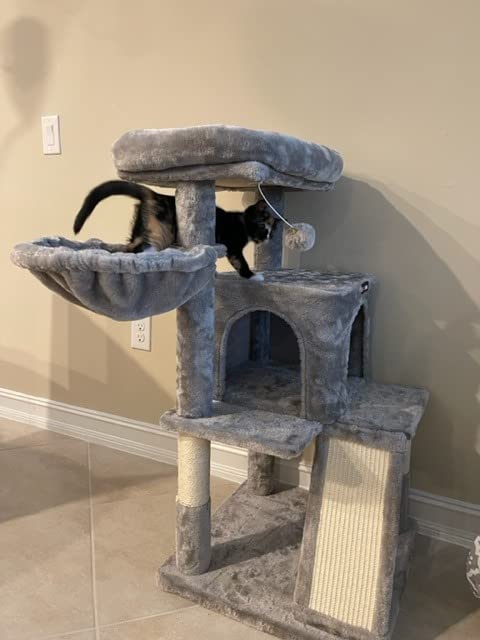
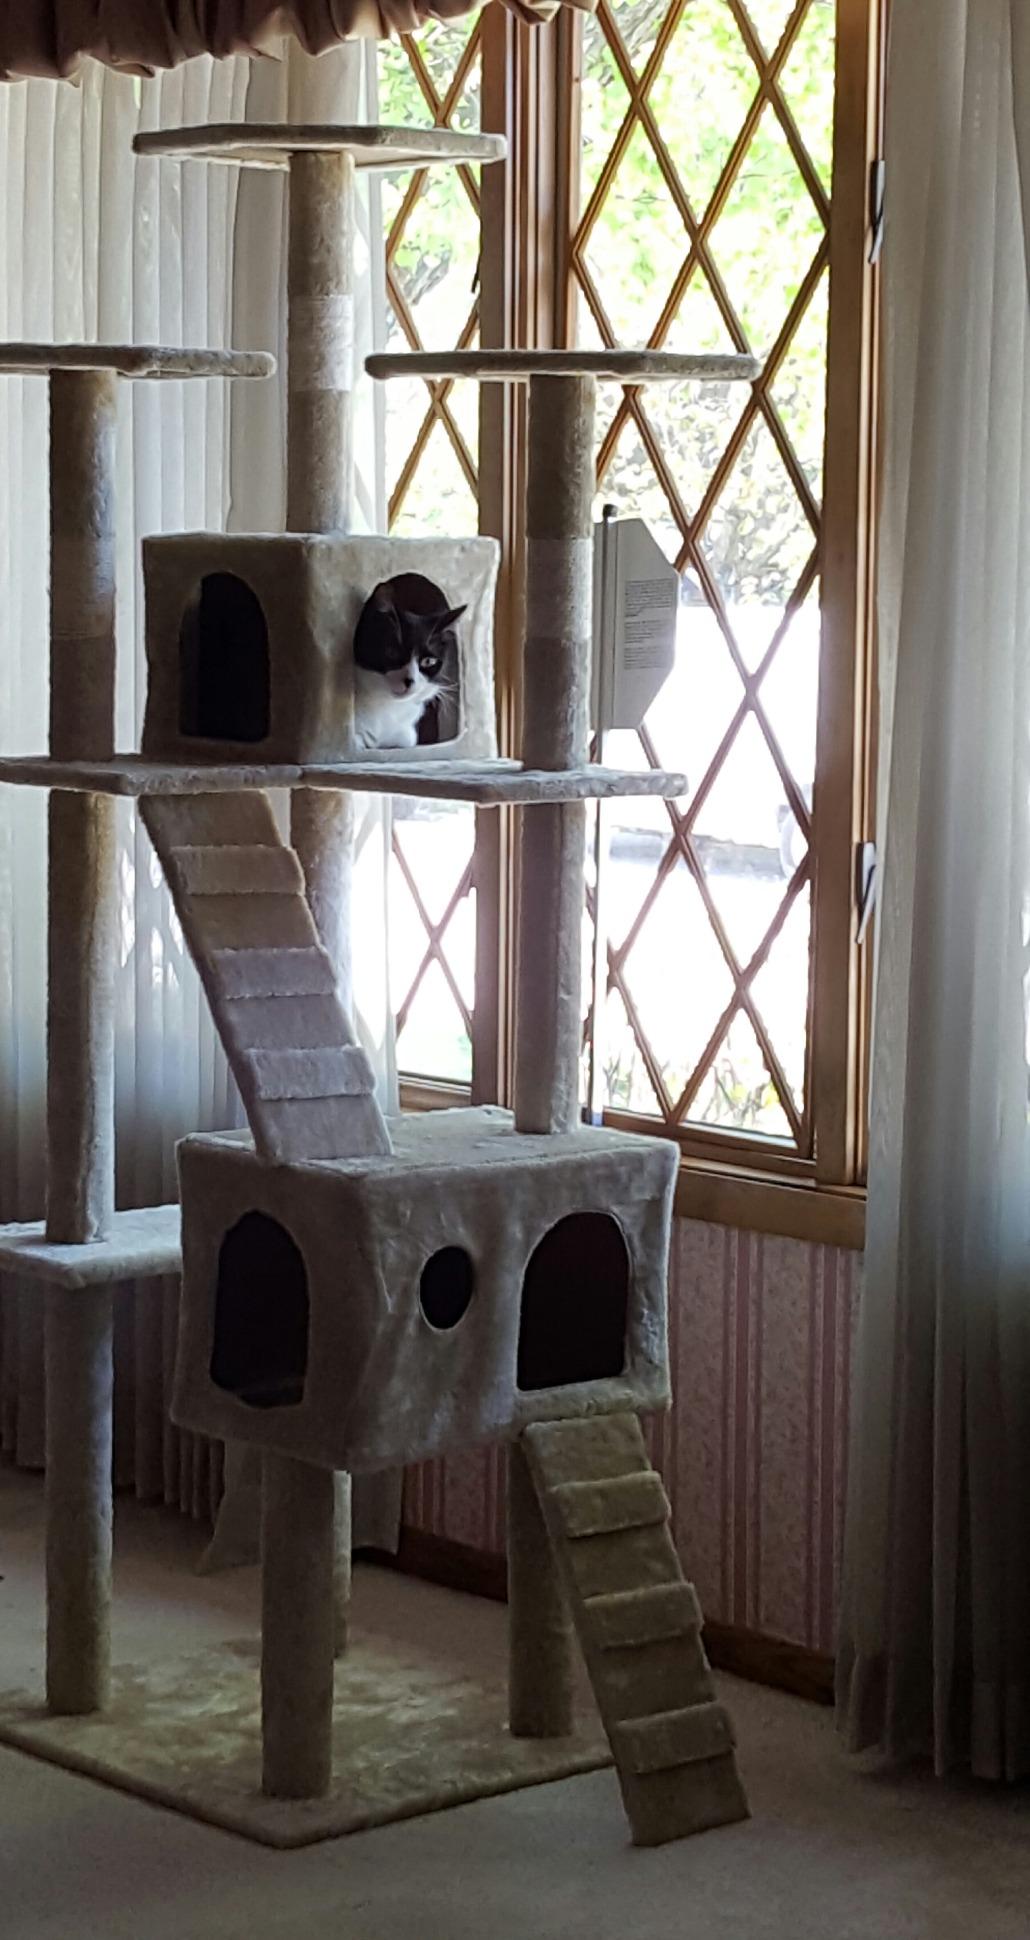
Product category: items_cat tree
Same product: no